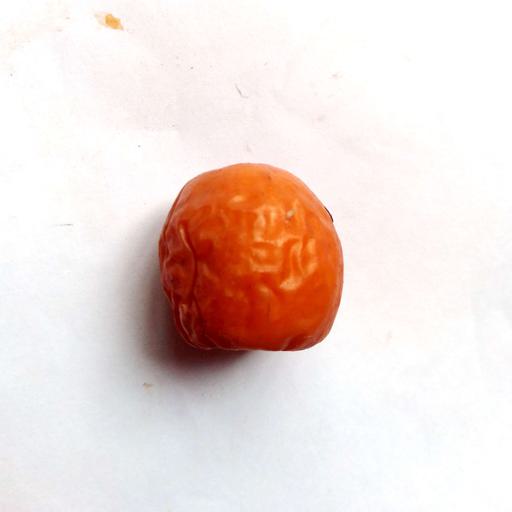
Label: bruised